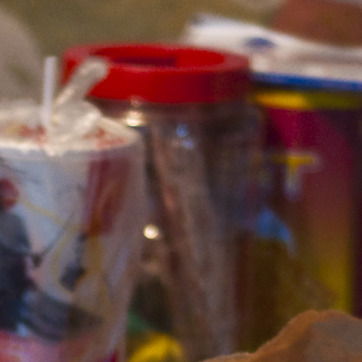
Material: plastic